Orang Seletar

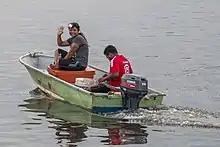
A Seletar boy and girl in a boat.

Although the Seletar people are very close to the Malay language, they have remained animists up to the 1980s.